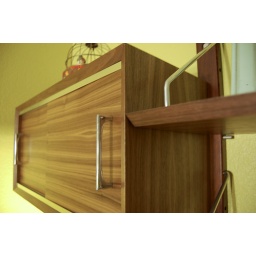
under this cabinet, i have a lime green lamp which makes everything look a lot greener than it really is.